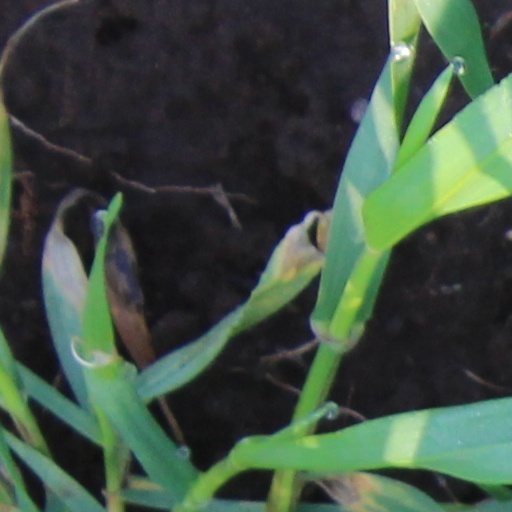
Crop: wheat